Iraq War

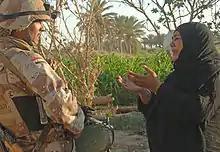
A woman pleads with an Iraqi army soldier from 2nd Company, 5th Brigade, 2nd Iraqi Army Division to let a suspected insurgent free during a raid near Tafaria, Iraq

According to a 2007 Oxfam report, the child malnutrition rate had risen to 28%, and the rate of people without access to clean drinking water had risen to 70%. In 2007, Nasser Muhssin, a researcher on family and children's affairs affiliated to the University of Baghdad claimed that 60–70% of Iraqi children suffered from psychological problems. A 2007 cholera outbreak in northern Iraq was thought to be the result of poor water quality. As many as half of Iraqi doctors left the country between 2003 and 2006.